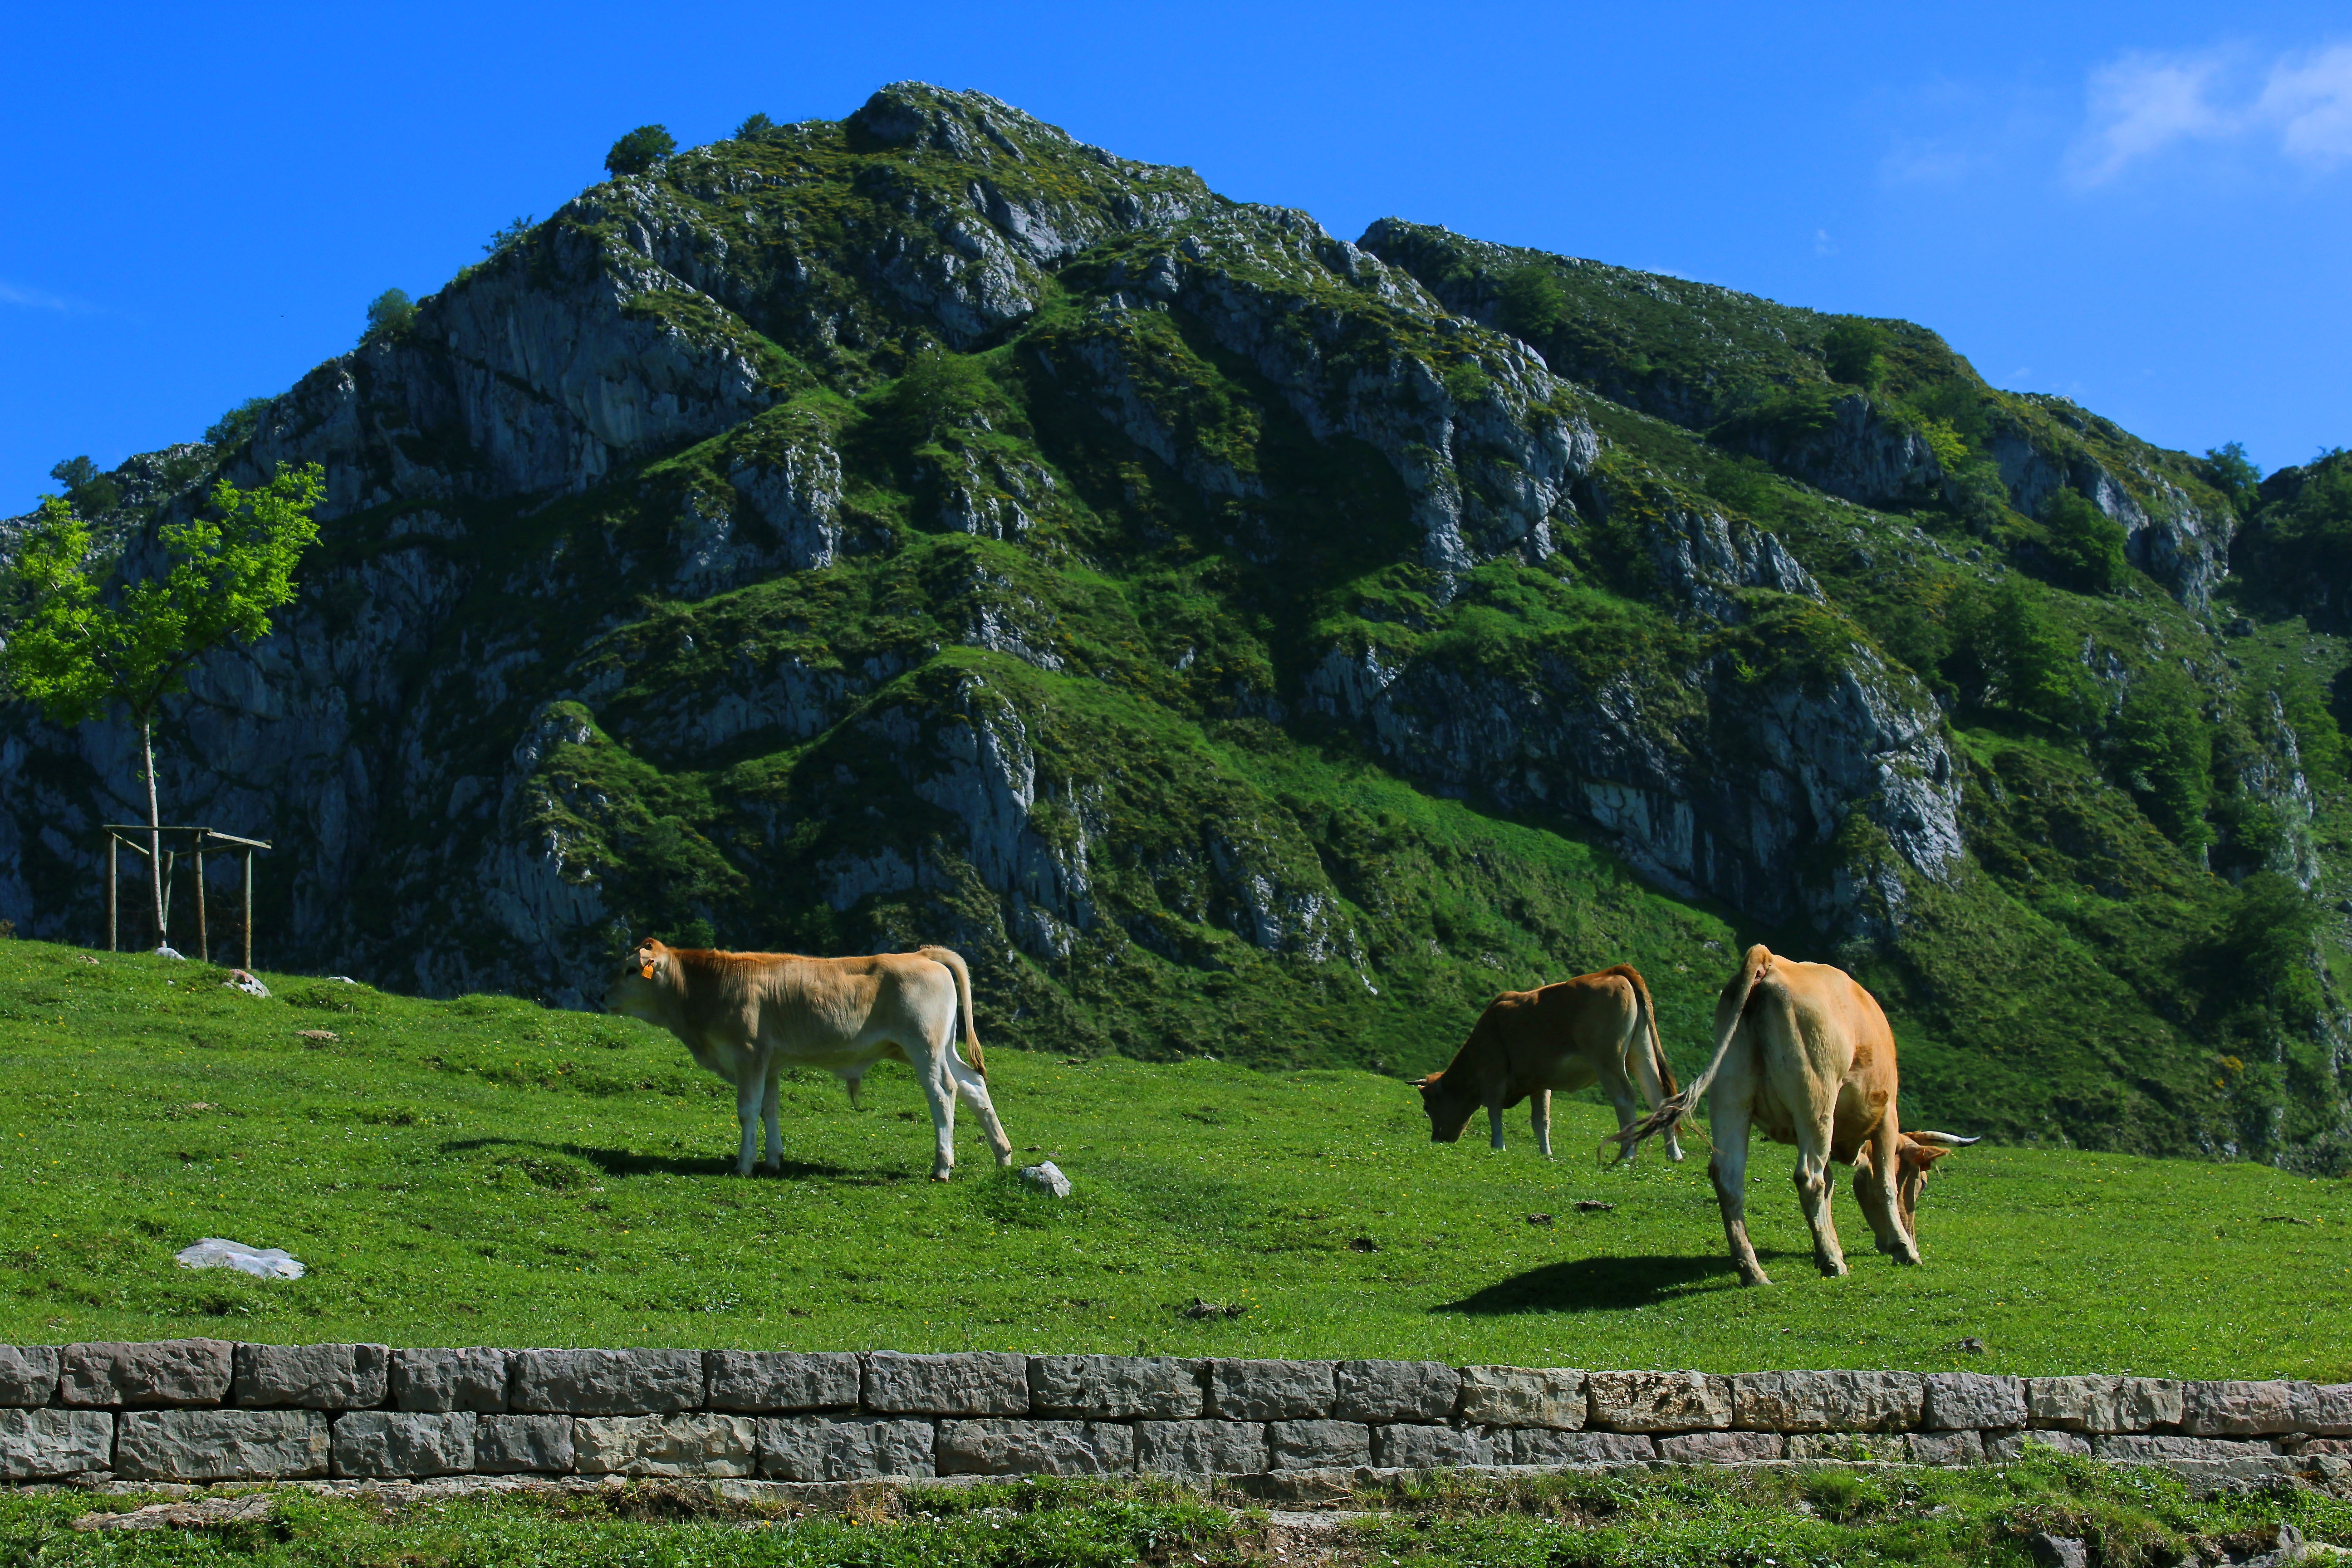
landscape, grass, wilderness, mountain, field, meadow, hill, valley, mountain range, wildlife, herd, pasture, grazing, livestock, horse, fauna, plain, cows, grassland, mount, plateau, habitat, ecosystem, asturias, rural area, picos de europa, natural environment, mountainous landforms, horse like mammal